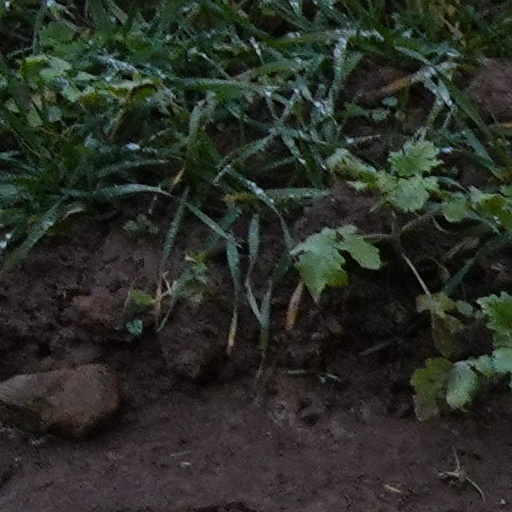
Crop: wheat